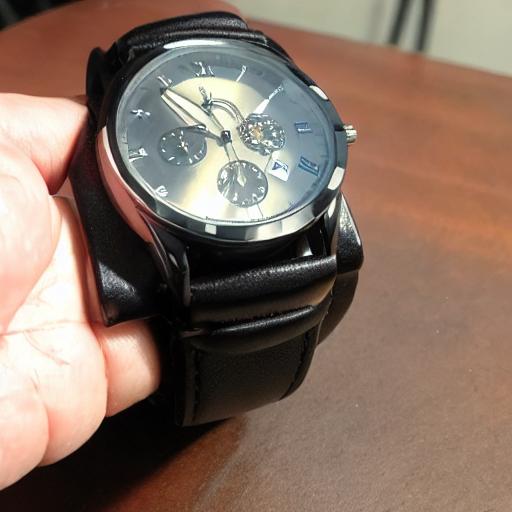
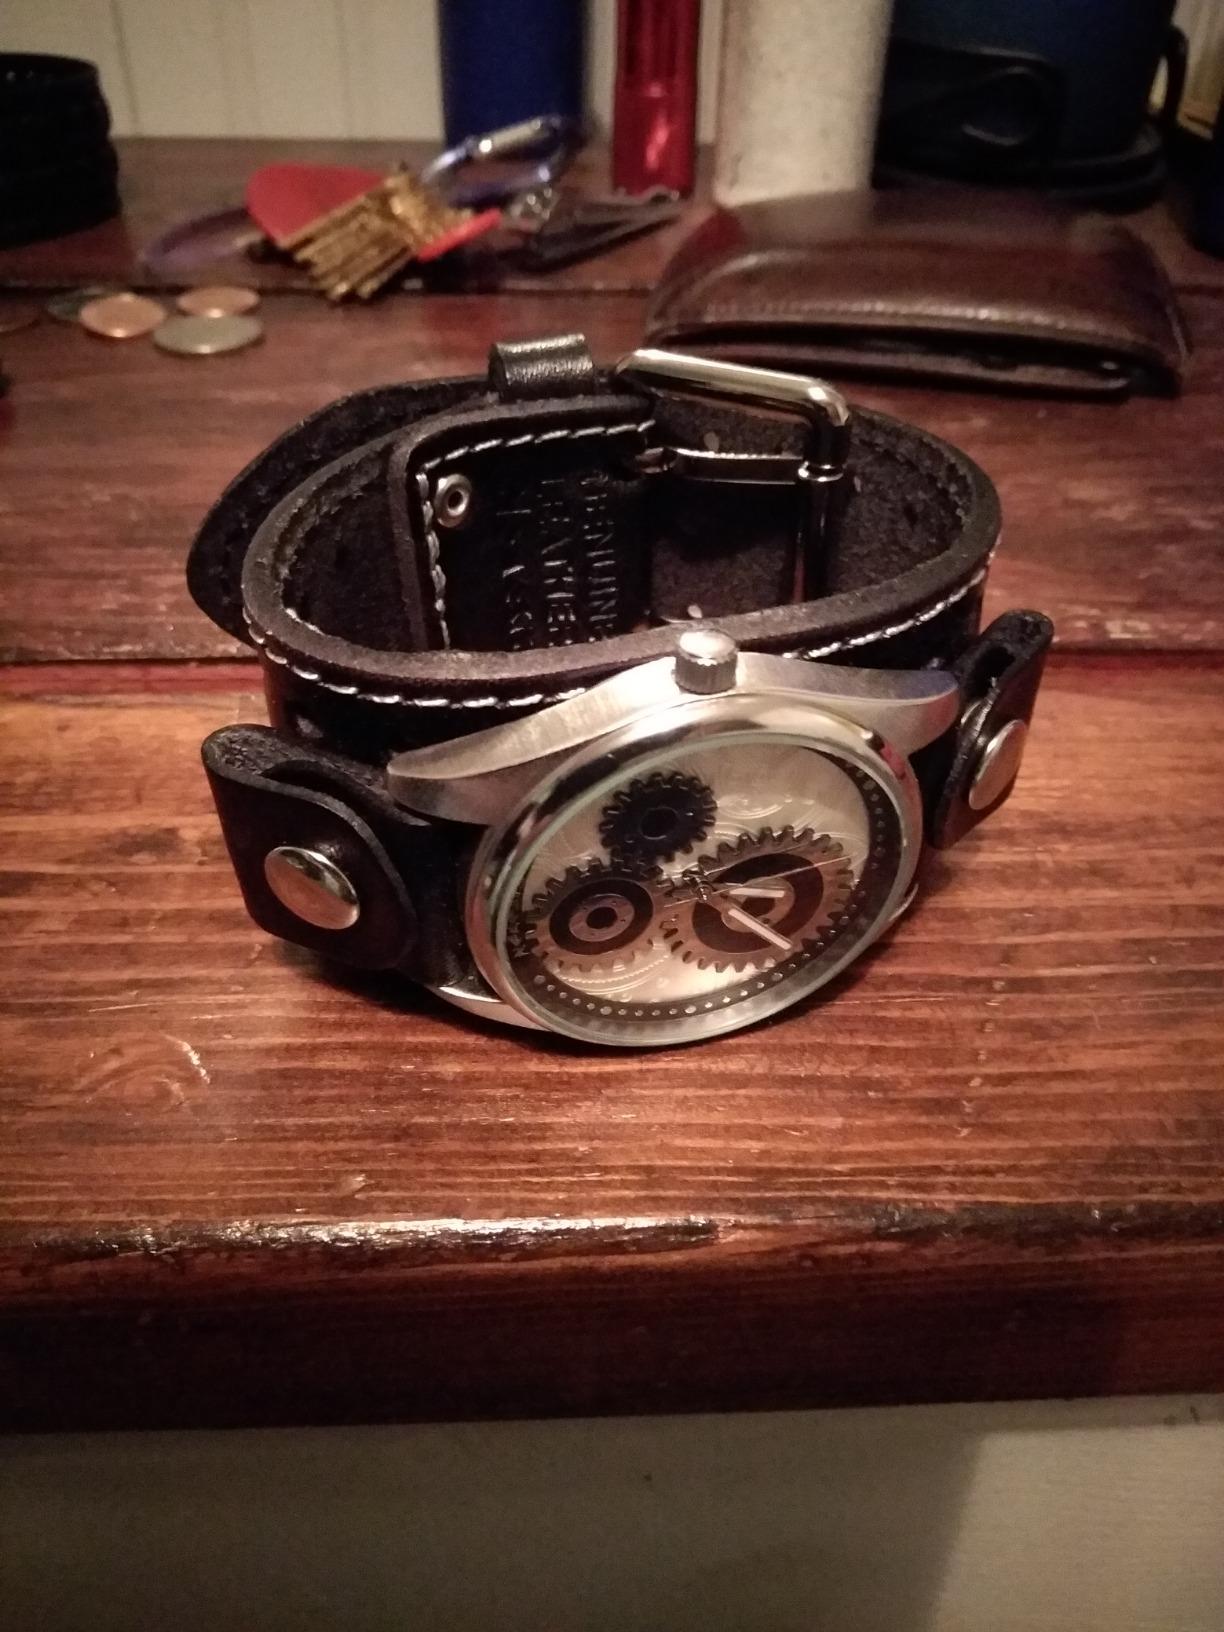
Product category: accessories_watch
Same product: no